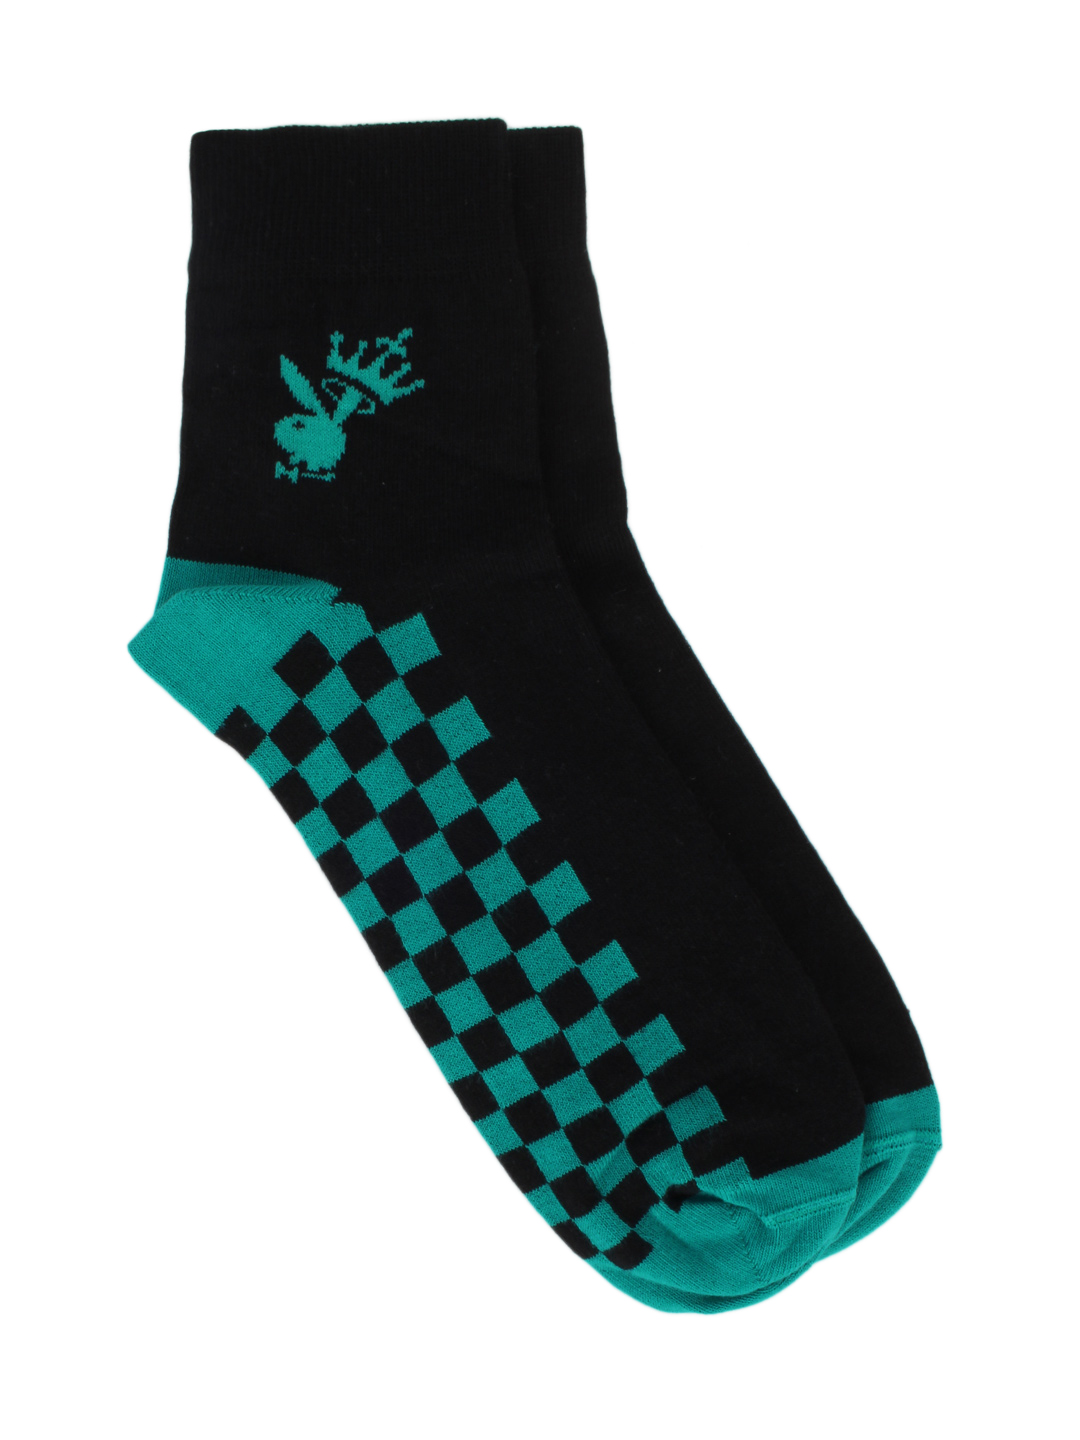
Playboy Men Black Socks
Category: Accessories / Socks / Socks
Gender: Men
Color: Black
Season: Summer 2016
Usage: Casual